Describe the emotion expressed in this image:  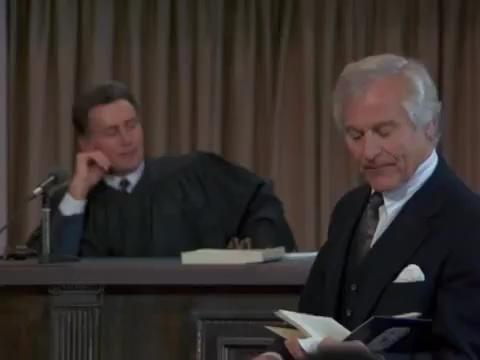
This person displays Suffering, valence and arousal with low intensity.